Ioan Bianu

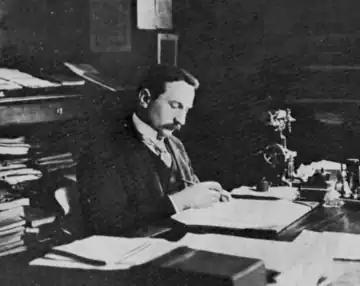
Bianu at his Romanian Academy Library desk, ca. 1900

Meanwhile, a member of the National Liberal Party (PNL) and auditor of its Bucharest club, Bianu was an ally of Dimitrie Sturdza and reached the Assembly of Deputies. Without serious ambitions in this realm, he preferred to be a sort of "éminence grise" to the party leader. From as early as 1887, he interceded between Sturdza and PNL-friendly academics, including the Slavist Ioan Bogdan, obtaining their support against rival Conservatives, and helping them travel for specialization abroad. In 1892, a favorable review he penned for "Revista Nouă" helped Bogdan win a professorship. However, Bianu preserved links with the Conservatives' literary club, "Junimea", which he frequented as an outside guest in the 1880s. He also frequented Conservative clubs in Western Moldavia, befriending the moderate Conservative Radu Rosetti—and then his young son, Radu R. Rosetti. The two politicians discussed issues on bipartisan policies, and even conspired to remove incompetent administrators of either hue from their offices. He and Hasdeu also persuaded Radu Sr to start his work as a social historian and theorist, and afterward helped him to find employment as an archivist. According to Nastasă, Bianu, allegedly the lover of Sturdza's wife Zoe, was an expert at maneuvering the "levers of power", and presided upon his own "clique".